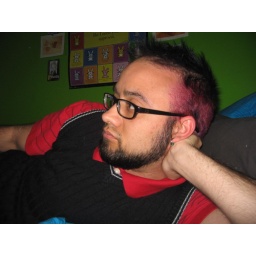
boy in bed 5